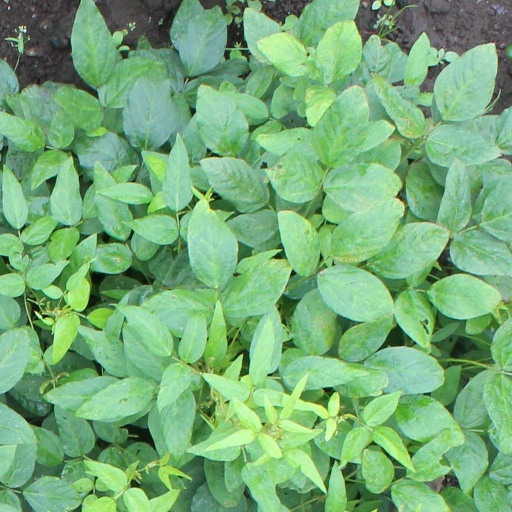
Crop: soybean